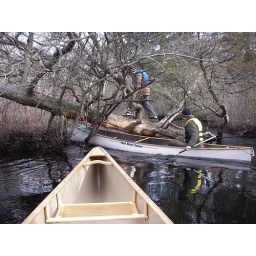
A photo of me crossing a tree in the pine berrins in New Jersey.